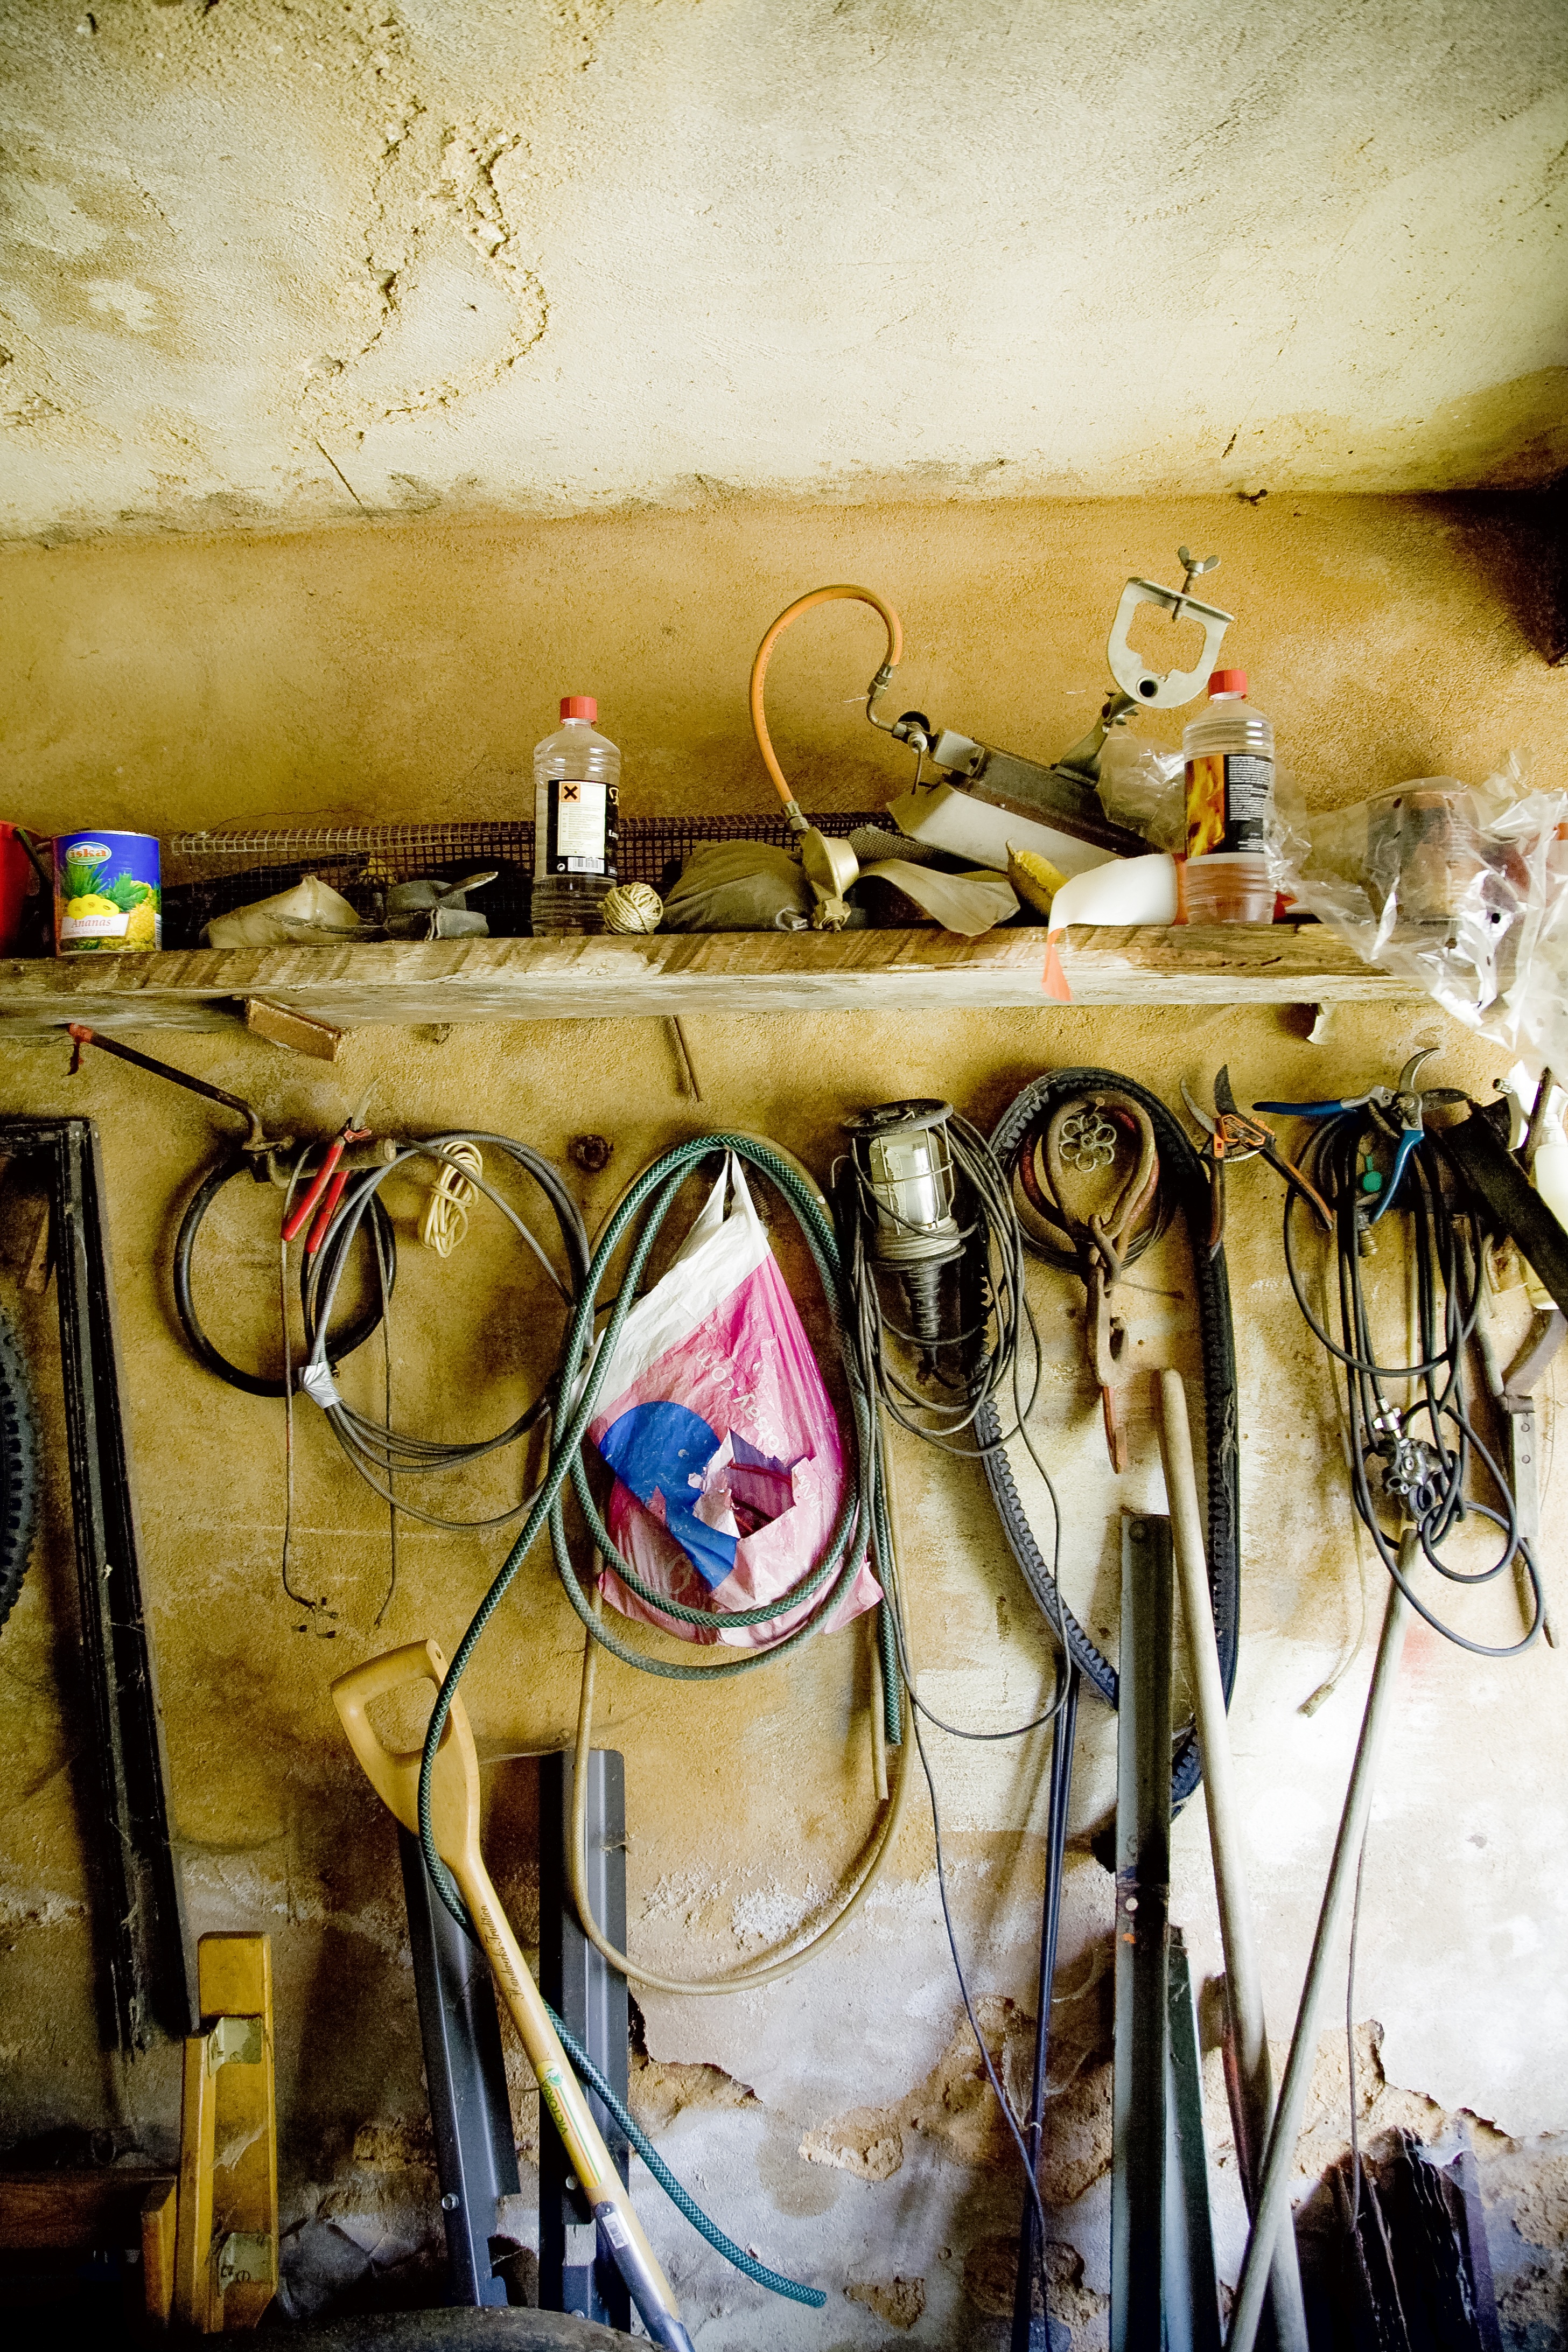
work, wall, tool, workshop, repair, hammer, metal, profession, craft, painting, screw, drill, nuts, art, wrench, pliers, hobby, screwdriver, drilling, maintenance, files, modern art, spanner, auger